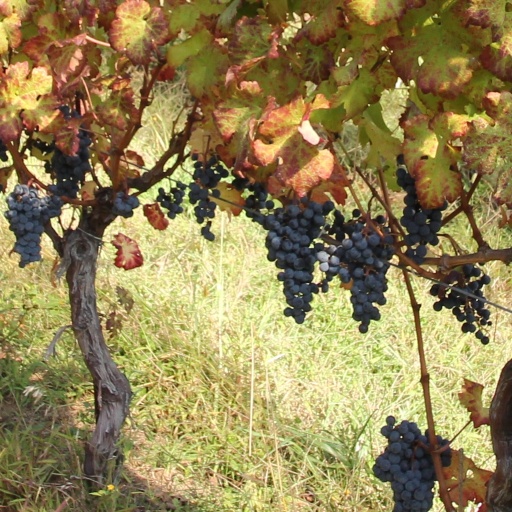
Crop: grape